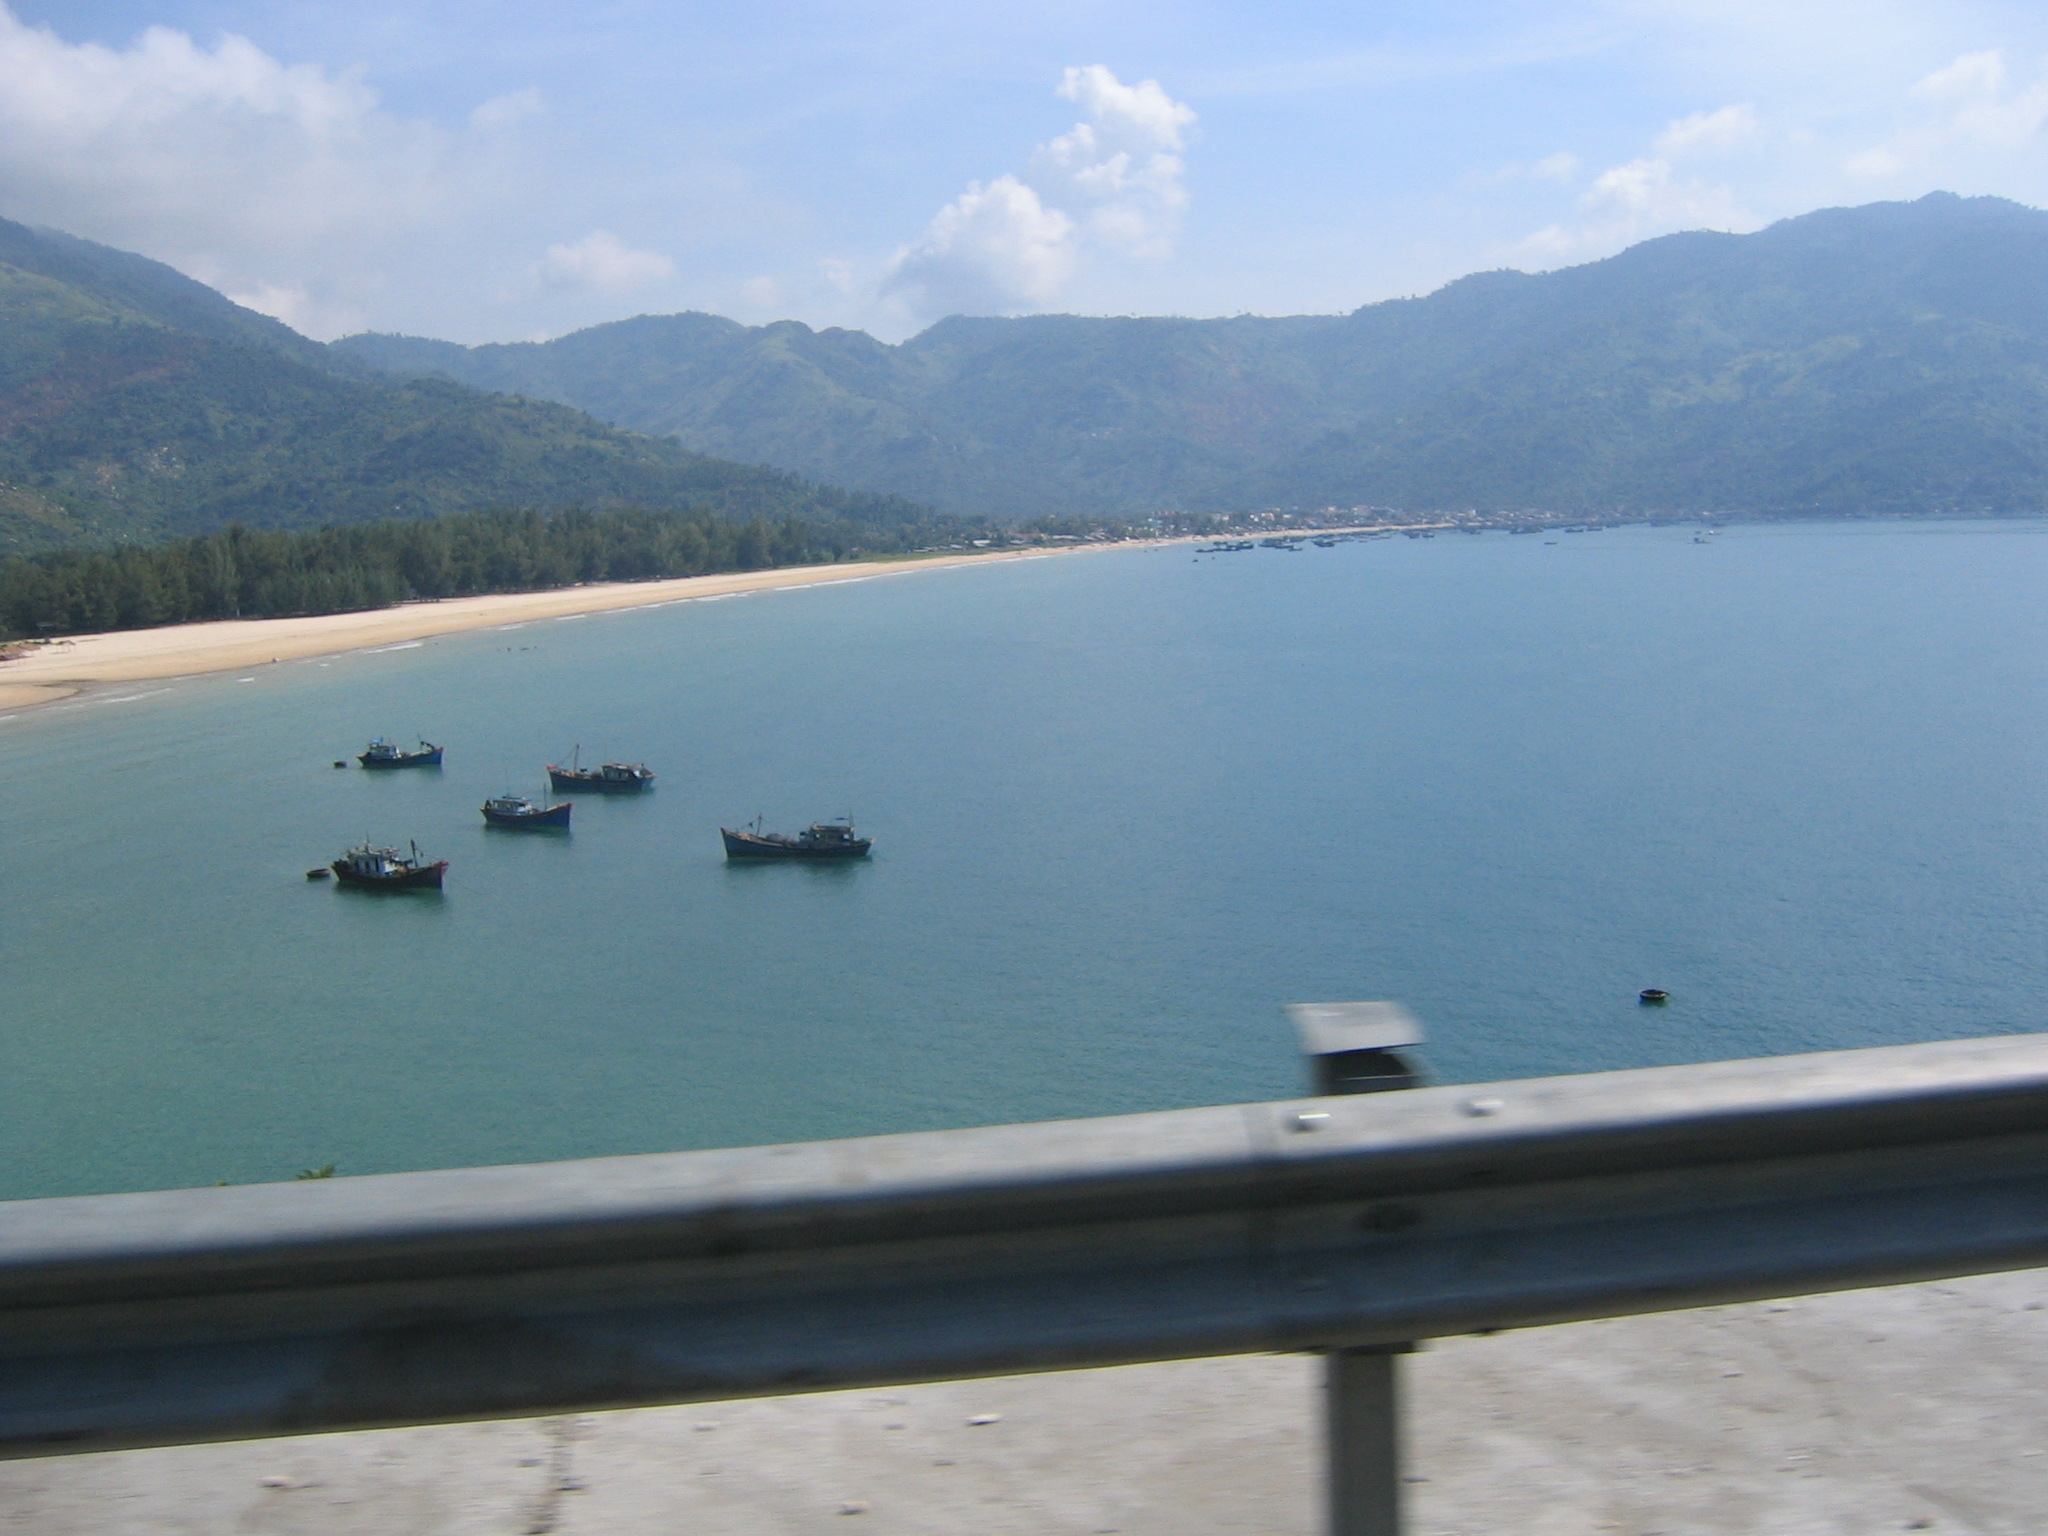
user: text: Bầu trời trong hình có màu gì?
assistant: text: Màu xanh dương

user: text: Có bao nhiêu chiếc thuyền lớn đang neo đậu trên biển ở gần bờ?
assistant: text: Năm

user: text: Vật cản bằng kim loại ở phía trước khung hình được gọi là gì?
assistant: text: Hàng rào chắn đường

user: text: Những chiếc thuyền gỗ trong vịnh này thường phục vụ cho ngành nghề truyền thống nào ở Việt Nam?
assistant: text: Ngư nghiệp

user: text: Ba yếu tố tự nhiên chính trong ảnh (núi, bãi biển, biển) tương tác với nhau như thế nào?
assistant: text: Núi tạo ra bờ biển dốc, dẫn đến bãi biển dài, và biển tạo thành vịnh, hỗ trợ hoạt động của các thuyền.